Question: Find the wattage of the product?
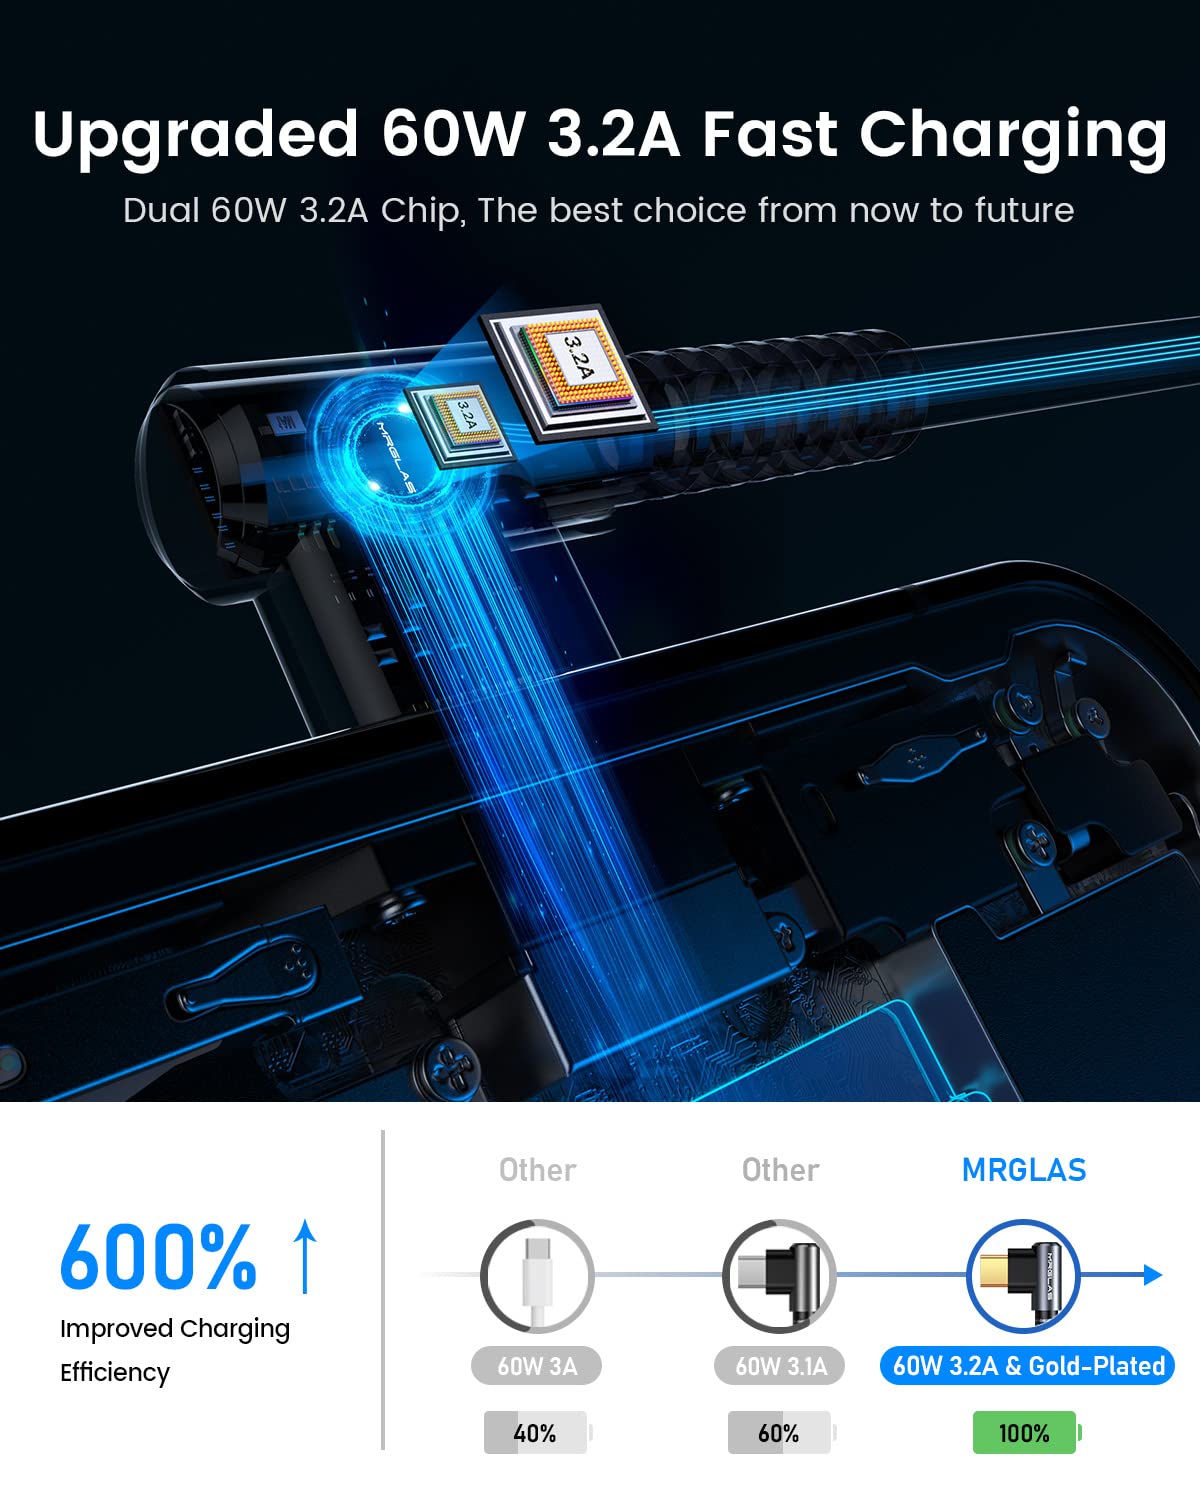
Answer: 60.0 watt